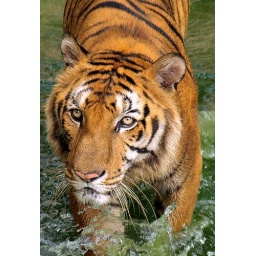
A young male tiger enjoys his fun in the river. Thailand.